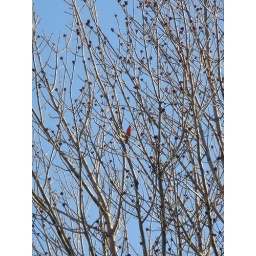
a cardinal on the tree [the bike path near Davis T station] May 3.